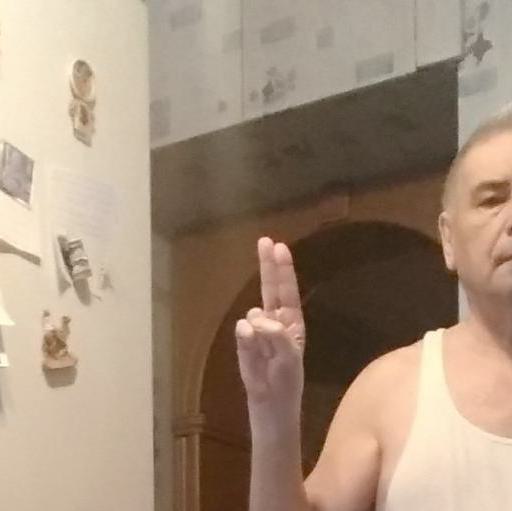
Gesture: two_up